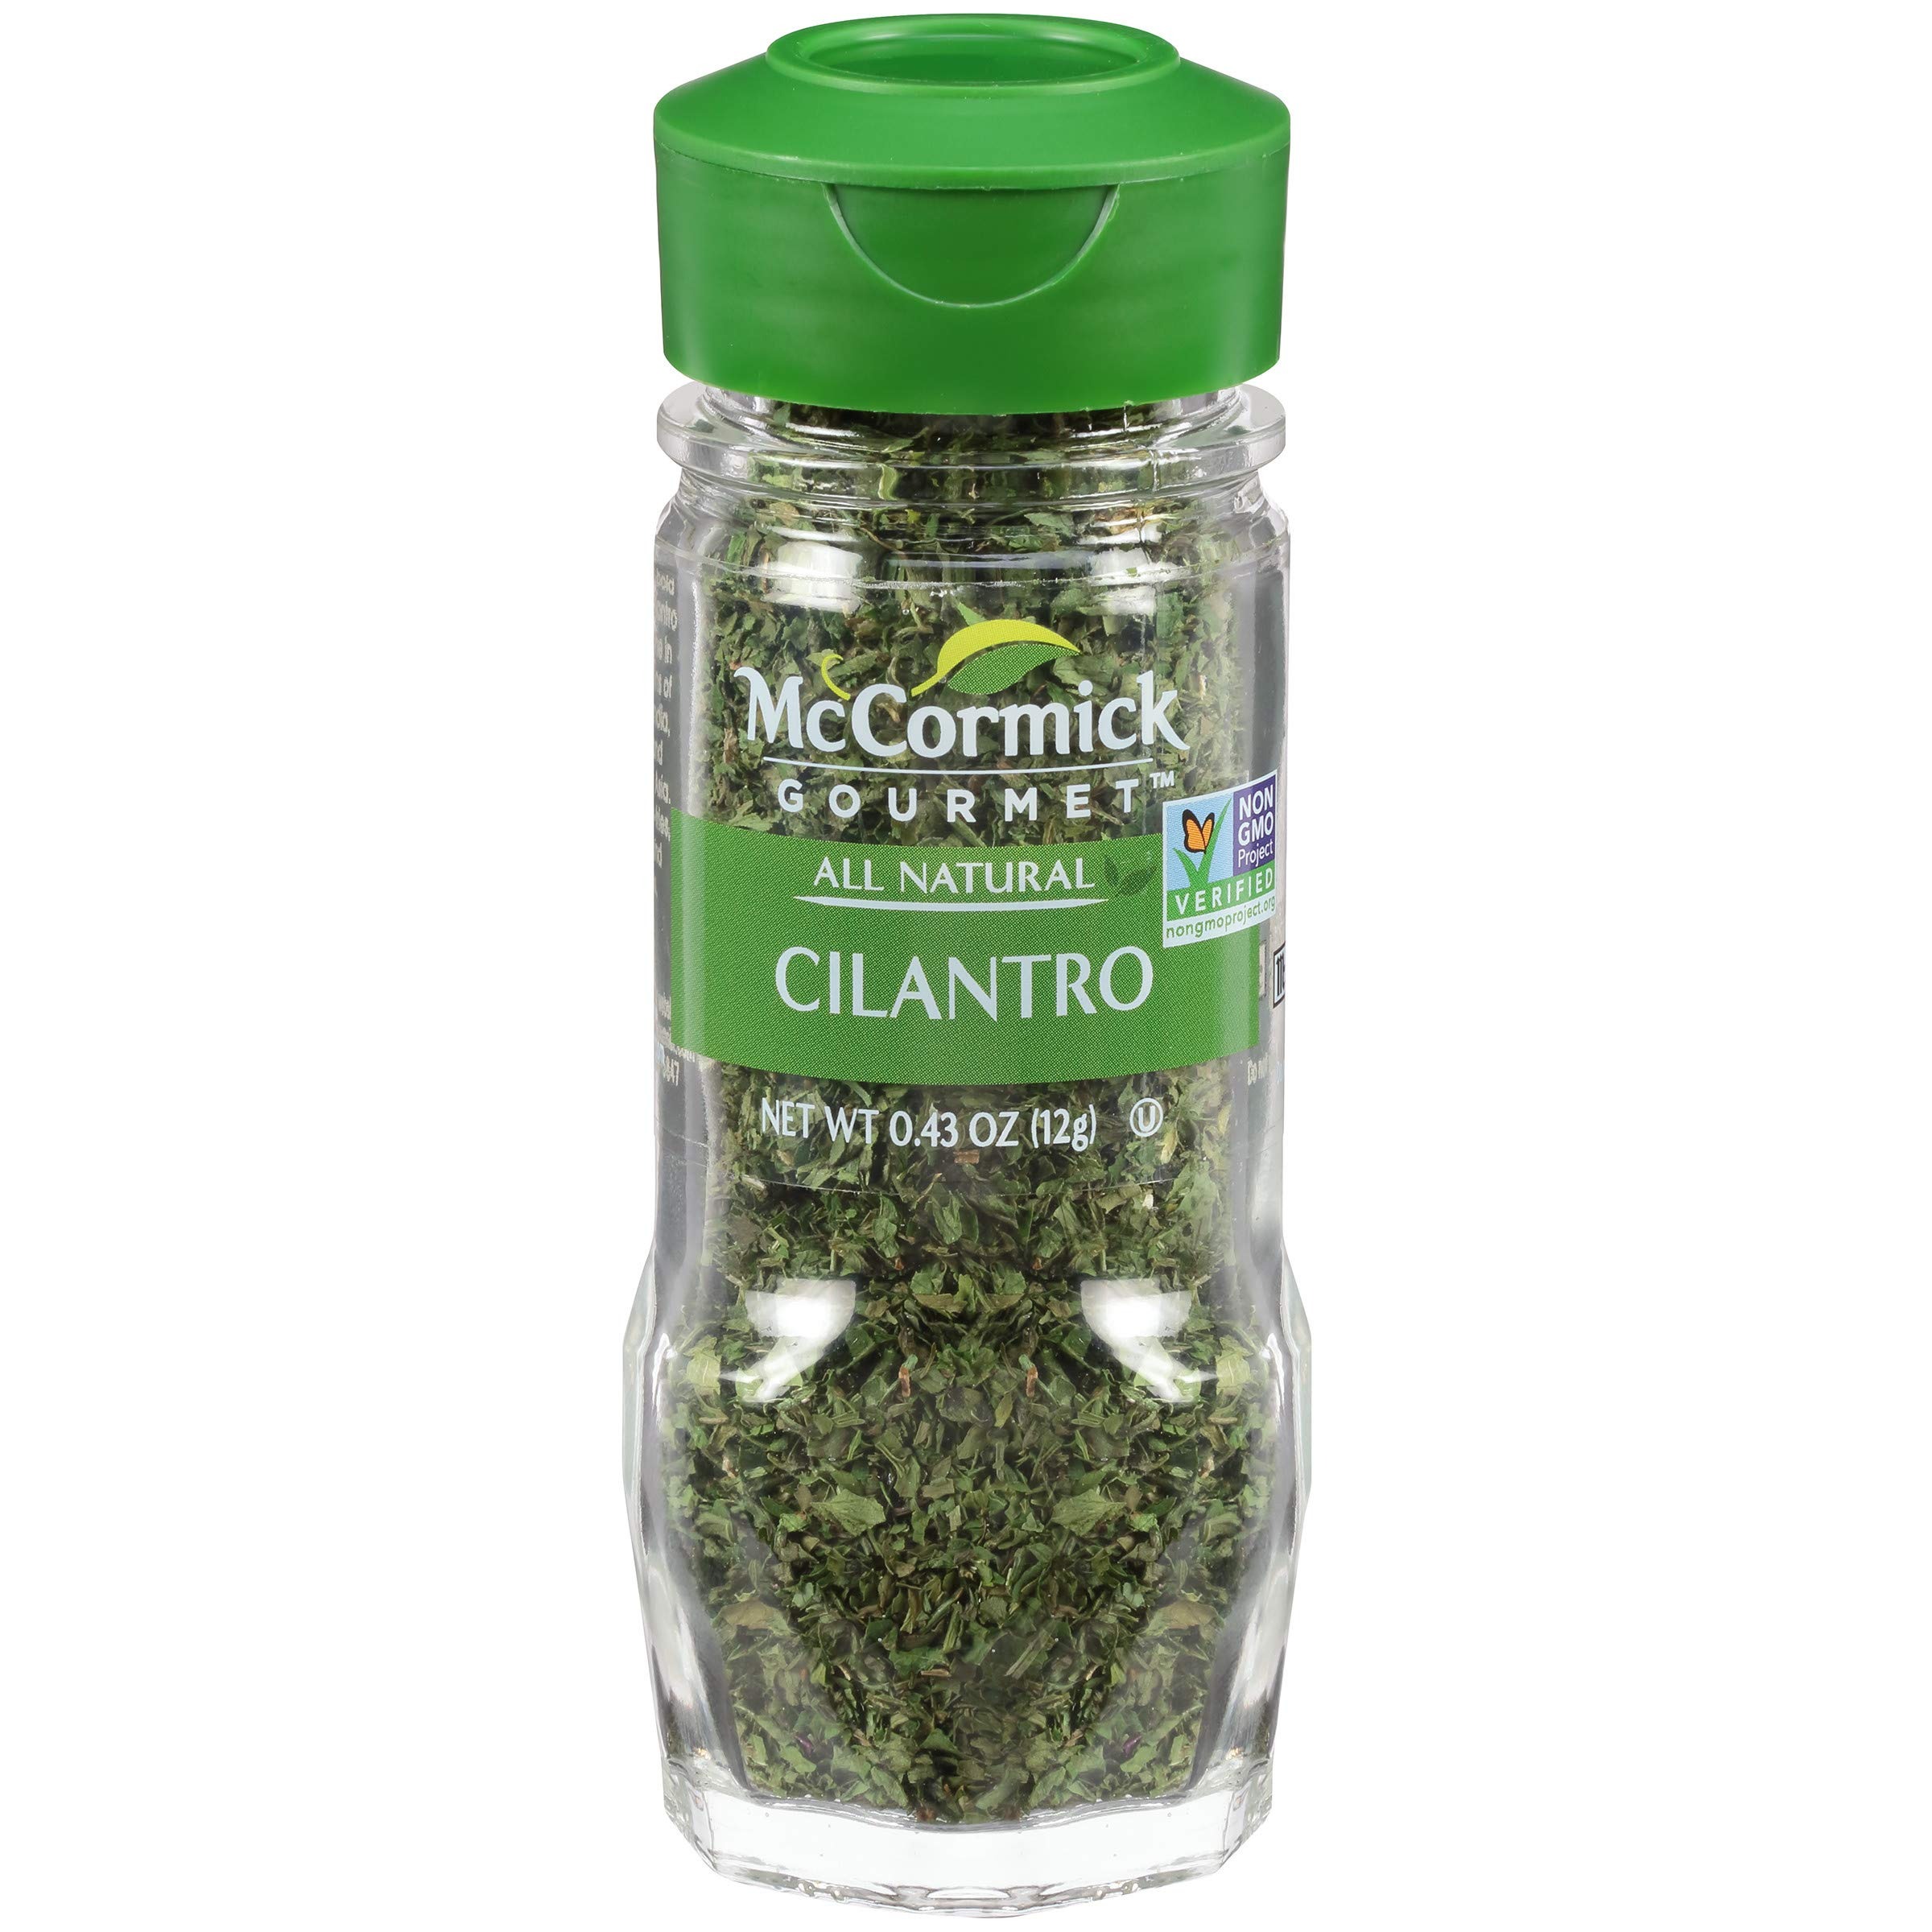
Item Name: McCormick Gourmet All Natural Cilantro, 0.43 oz
Bullet Point 1: McCormick Gourmet Cilantro has bright, bold citrusy flavor
Bullet Point 2: Use in Mexican, Asian, North African and Southwestern cuisines
Bullet Point 3: Pair with tomatoes, avocados and lime in salsas and guacamole
Bullet Point 4: Essential to sauces like Moroccan chermoula and Argentine chimichurri
Bullet Point 5: Non GMO
Bullet Point 6: Cilantro is also known as fresh coriander or Chinese parsley
Bullet Point 7: For best flavor, add cilantro near the end of cooking time
Value: 0.43
Unit: Ounce

Price: 5.24